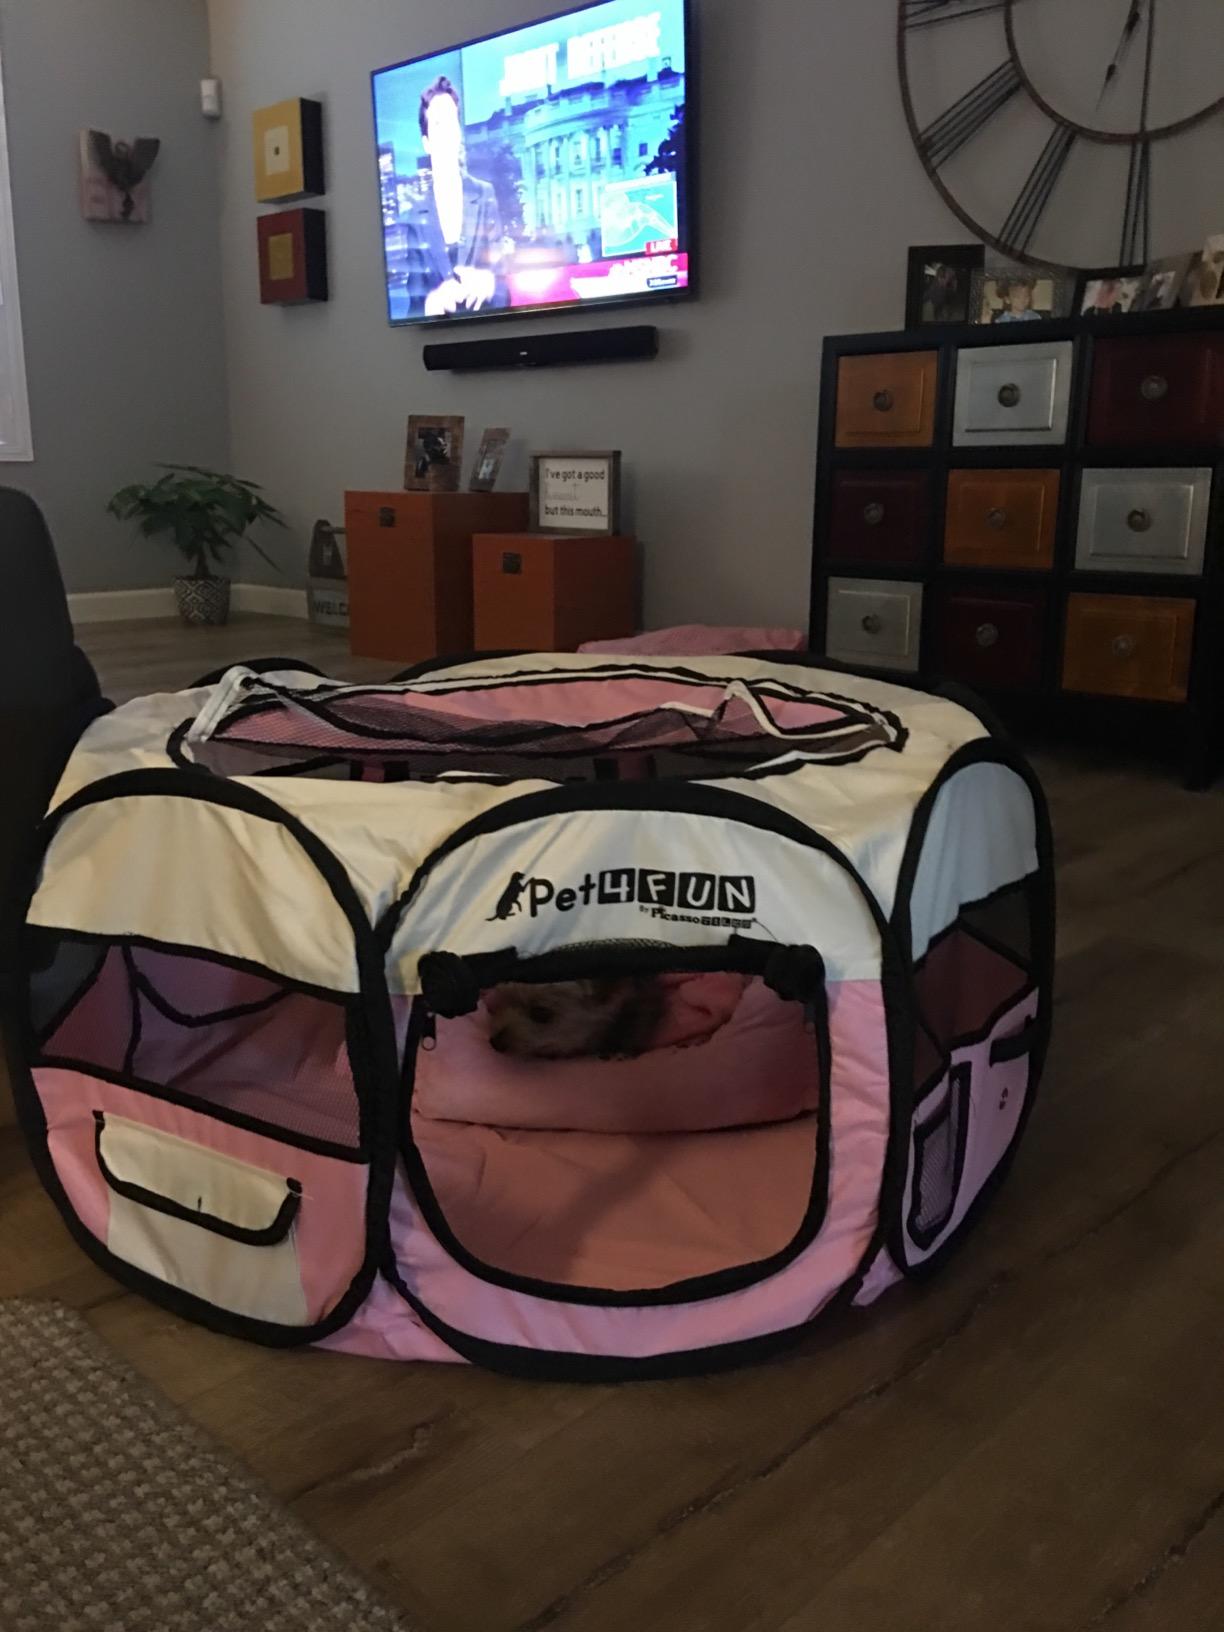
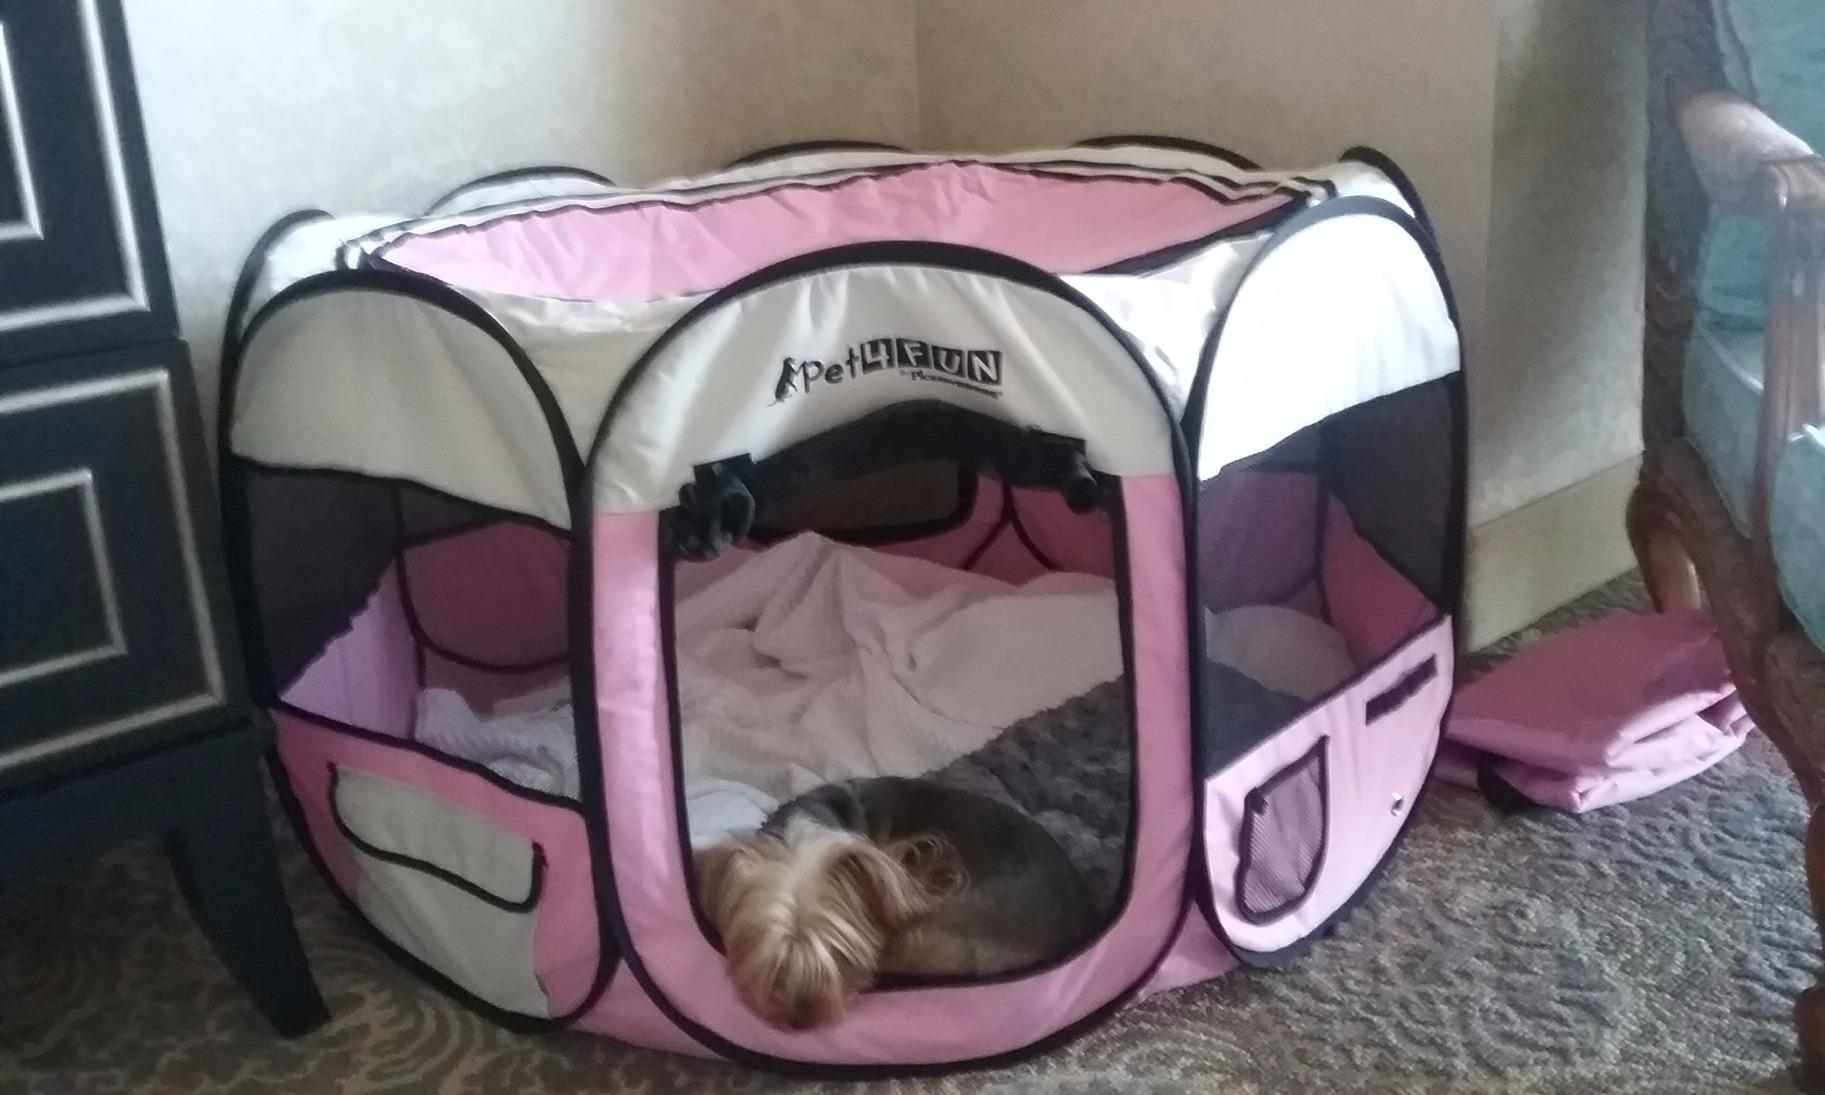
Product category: items_kennel
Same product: yes